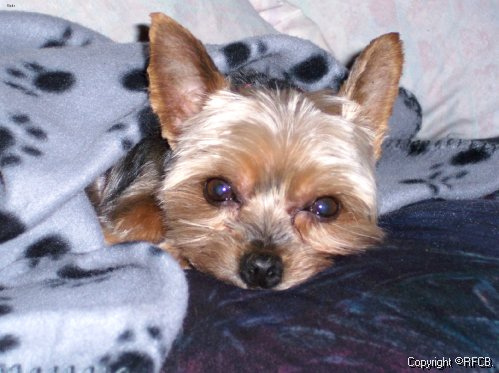
Breed: yorkshire terrier